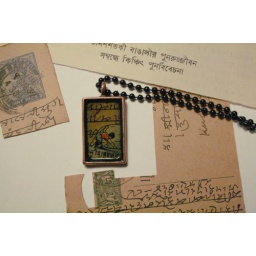
if he fell into a glass of water in india